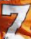
Number: 7